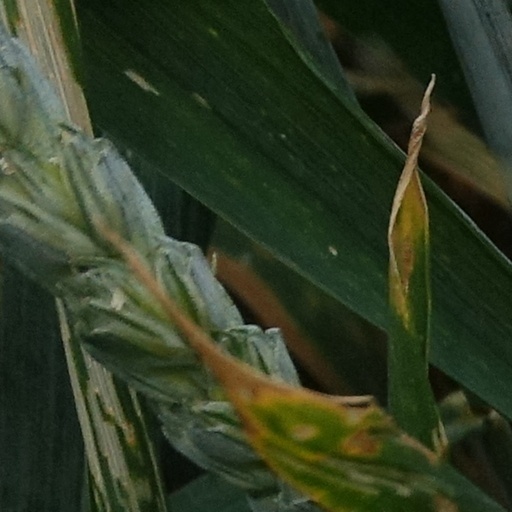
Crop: wheat